Causes of income inequality in the United States

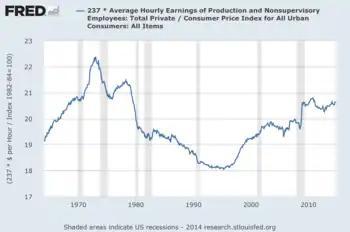
U.S. real wages remain below their 1970's peak.

As of the mid- to late- decade of the 2000s, the most common explanation for income inequality in America was "skill-biased technological change" (SBTC) – "a shift in the production technology that favors skilled over unskilled labor by increasing its relative productivity and, therefore, its relative demand". For example, one scholarly colloquium on the subject that included many prominent labor economists estimated that technological change was responsible for over 40% of the increase in inequality. Other factors like international trade, decline in real minimum wage, decline in unionization and rising immigration, were each responsible for 10–15% of the increase.